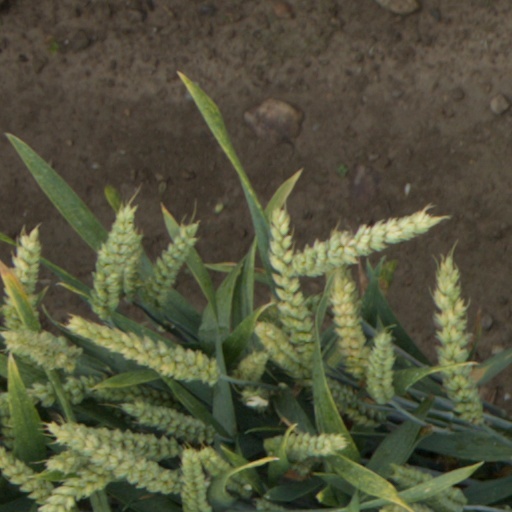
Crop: wheat